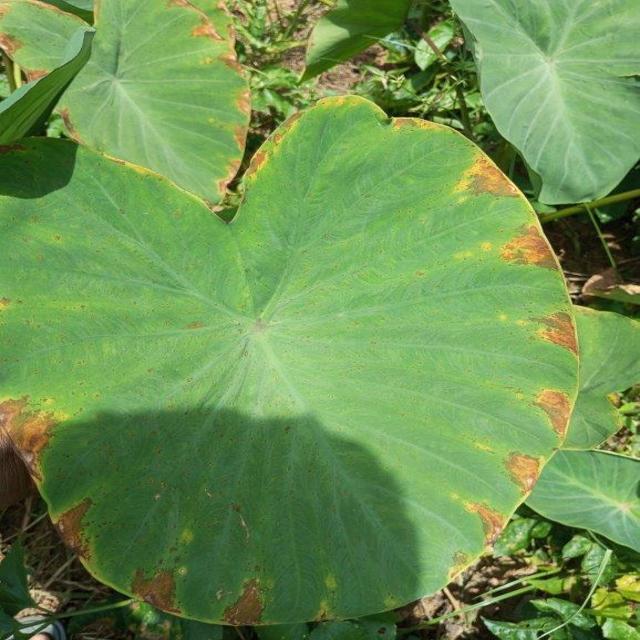
Label: Mid_Blight